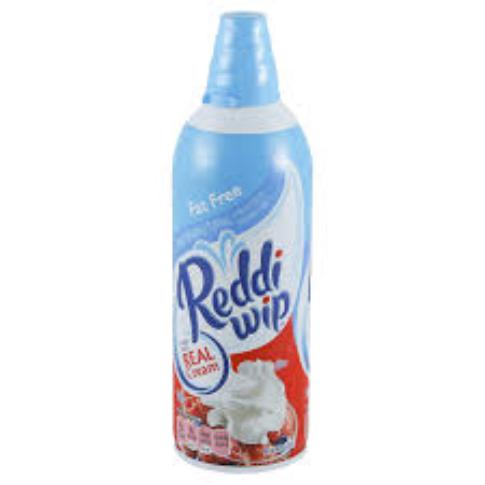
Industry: Food